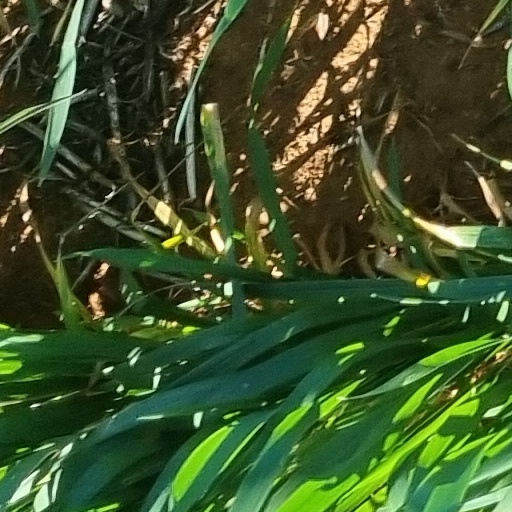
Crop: wheat